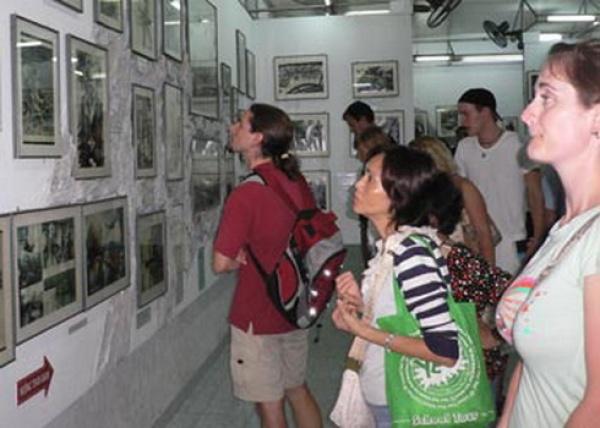
có nhiều bức ảnh được trưng bày trước mắt khách tham quan